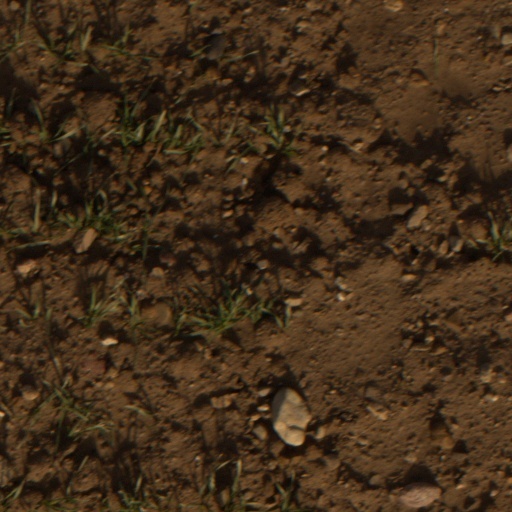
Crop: wheat